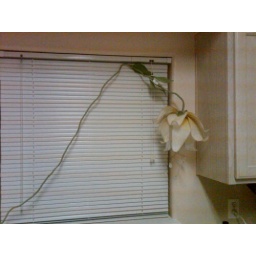
Have hung my paper flower lamp over my kitchen sink... :)